Burberg

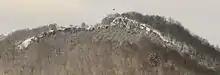
Typical rocks on the summit

The Burberg, also called the Buerberg and Bürberg, is a hill, , in the Eifel mountains in Germany. It rises near Schutz in the county of Vulkaneifel in the state of Rhineland-Palatinate.